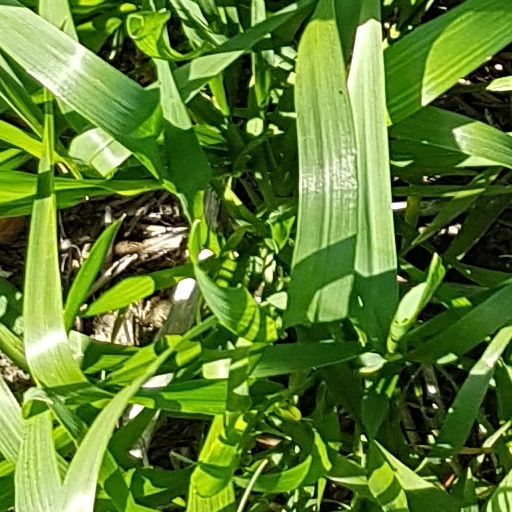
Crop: wheat